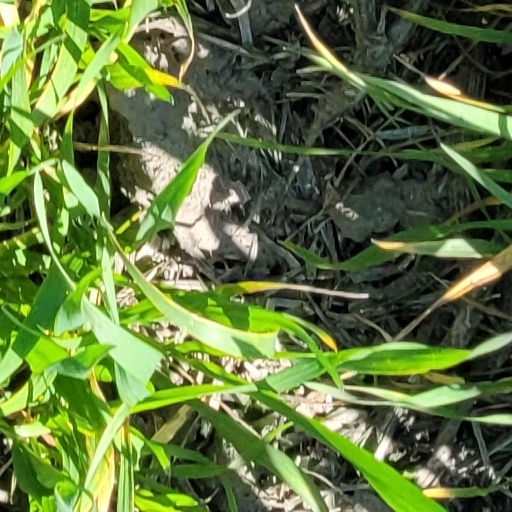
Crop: wheat